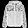
Label: Coat